Janissary

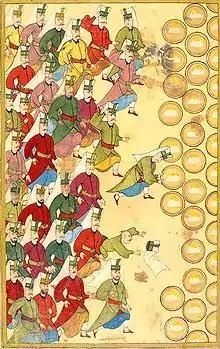
Banquet (Safranpilav) for the Janissaries, given by the Sultan. If they refused the meal, they signaled their disapproval of the Sultan. In this case they accept the meal. Ottoman miniature painting, from the "Surname-i Vehbi" (1720) at the Topkapı Palace Museum in Istanbul.

The Janissary Corps was organized into "orta" ("centers"). An "orta" (equivalent to a battalion) was headed by a çorbaci. All "orta" together comprised the Janissary corps proper and its organization, named "ocak" ("hearth"). Suleiman I had 165 "orta" and the number increased over time to 196. While the Sultan was the supreme commander of the Ottoman Army and of the Janissaries in particular, the corps was organized and led by a commander, the "ağa". The corps was divided into three sub-corps: